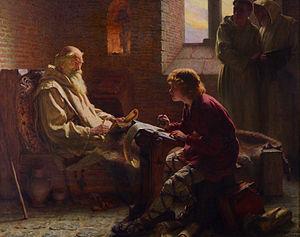
Bède, dit le Vénérable, est un moine et lettré anglo-saxon né vers 672/673 en Northumbrie et mort le 26 mai 735. Son œuvre la plus célèbre, l'Histoire ecclésiastique du peuple anglais, lui a valu le surnom de « Père de l'histoire anglaise ».
La littérature britannique désigne la littérature du Royaume-Uni, de l'île de Man et des Îles Anglo-Normandes. Elle comprend la littérature anglaise, d'Irlande du Nord, écossaise et galloise. Par extension on peut aussi y inclure la littérature produite dans l'ensemble des îles Britanniques, c'est-à-dire également la littérature irlandaise, bien que cette question puisse prêter à controverse. En effet les écrivains irlandais ont joué un rôle important dans le développement de la littérature en Angleterre et en Écosse, et l'Irlande a été associée à la Grande-Bretagne au sein d'une même entité politique, le Royaume-Uni de Grande-Bretagne et d'Irlande pendant la totalité du XIXᵉ siècle et jusqu'à la fin de 1922, correspondant à une période de productivité littéraire intense.
James Doyle Penrose est un peintre irlandais né en 1862 et mort en 1932.